Gillig Low Floor

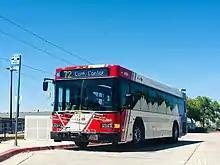
A Utah Transit Authority 2020 Gillig Low Floor.

Currently (as of 2019 production), the Gillig Low Floor range is equipped with three engines: the Cummins B6.7 diesel, Cummins L9 diesel, and Cummins L9N compressed natural gas inline-six engines. Throughout its production, the Gillig Low Floor has featured a range of Cummins engines along with Caterpillar and Detroit Diesel engines.